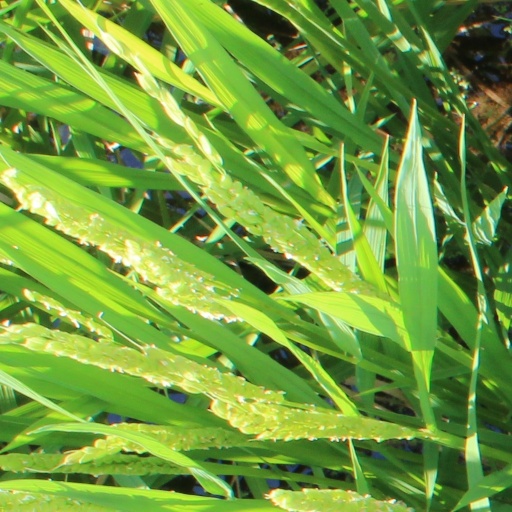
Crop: rice